History of Ipswich Town F.C.

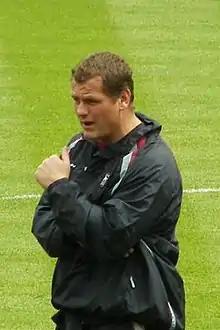
Jim Magilton played for Ipswich for seven years before spending three years as manager.

Having served on the board of directors since 1986, David Sheepshanks was appointed as club chairman in 1995. The next four seasons brought near-misses as the club flirted with promotion; in 1995–96, Ipswich fell one place short of the First Division play-off zone, and the ensuing three seasons brought successive semi-final play-off defeats. In 2000, Ipswich qualified for the Division One play-off final, the last such match at Wembley Stadium before the stadium was to be redeveloped. They beat Barnsley 4–2 securing their return to the Premiership after an absence of five years.